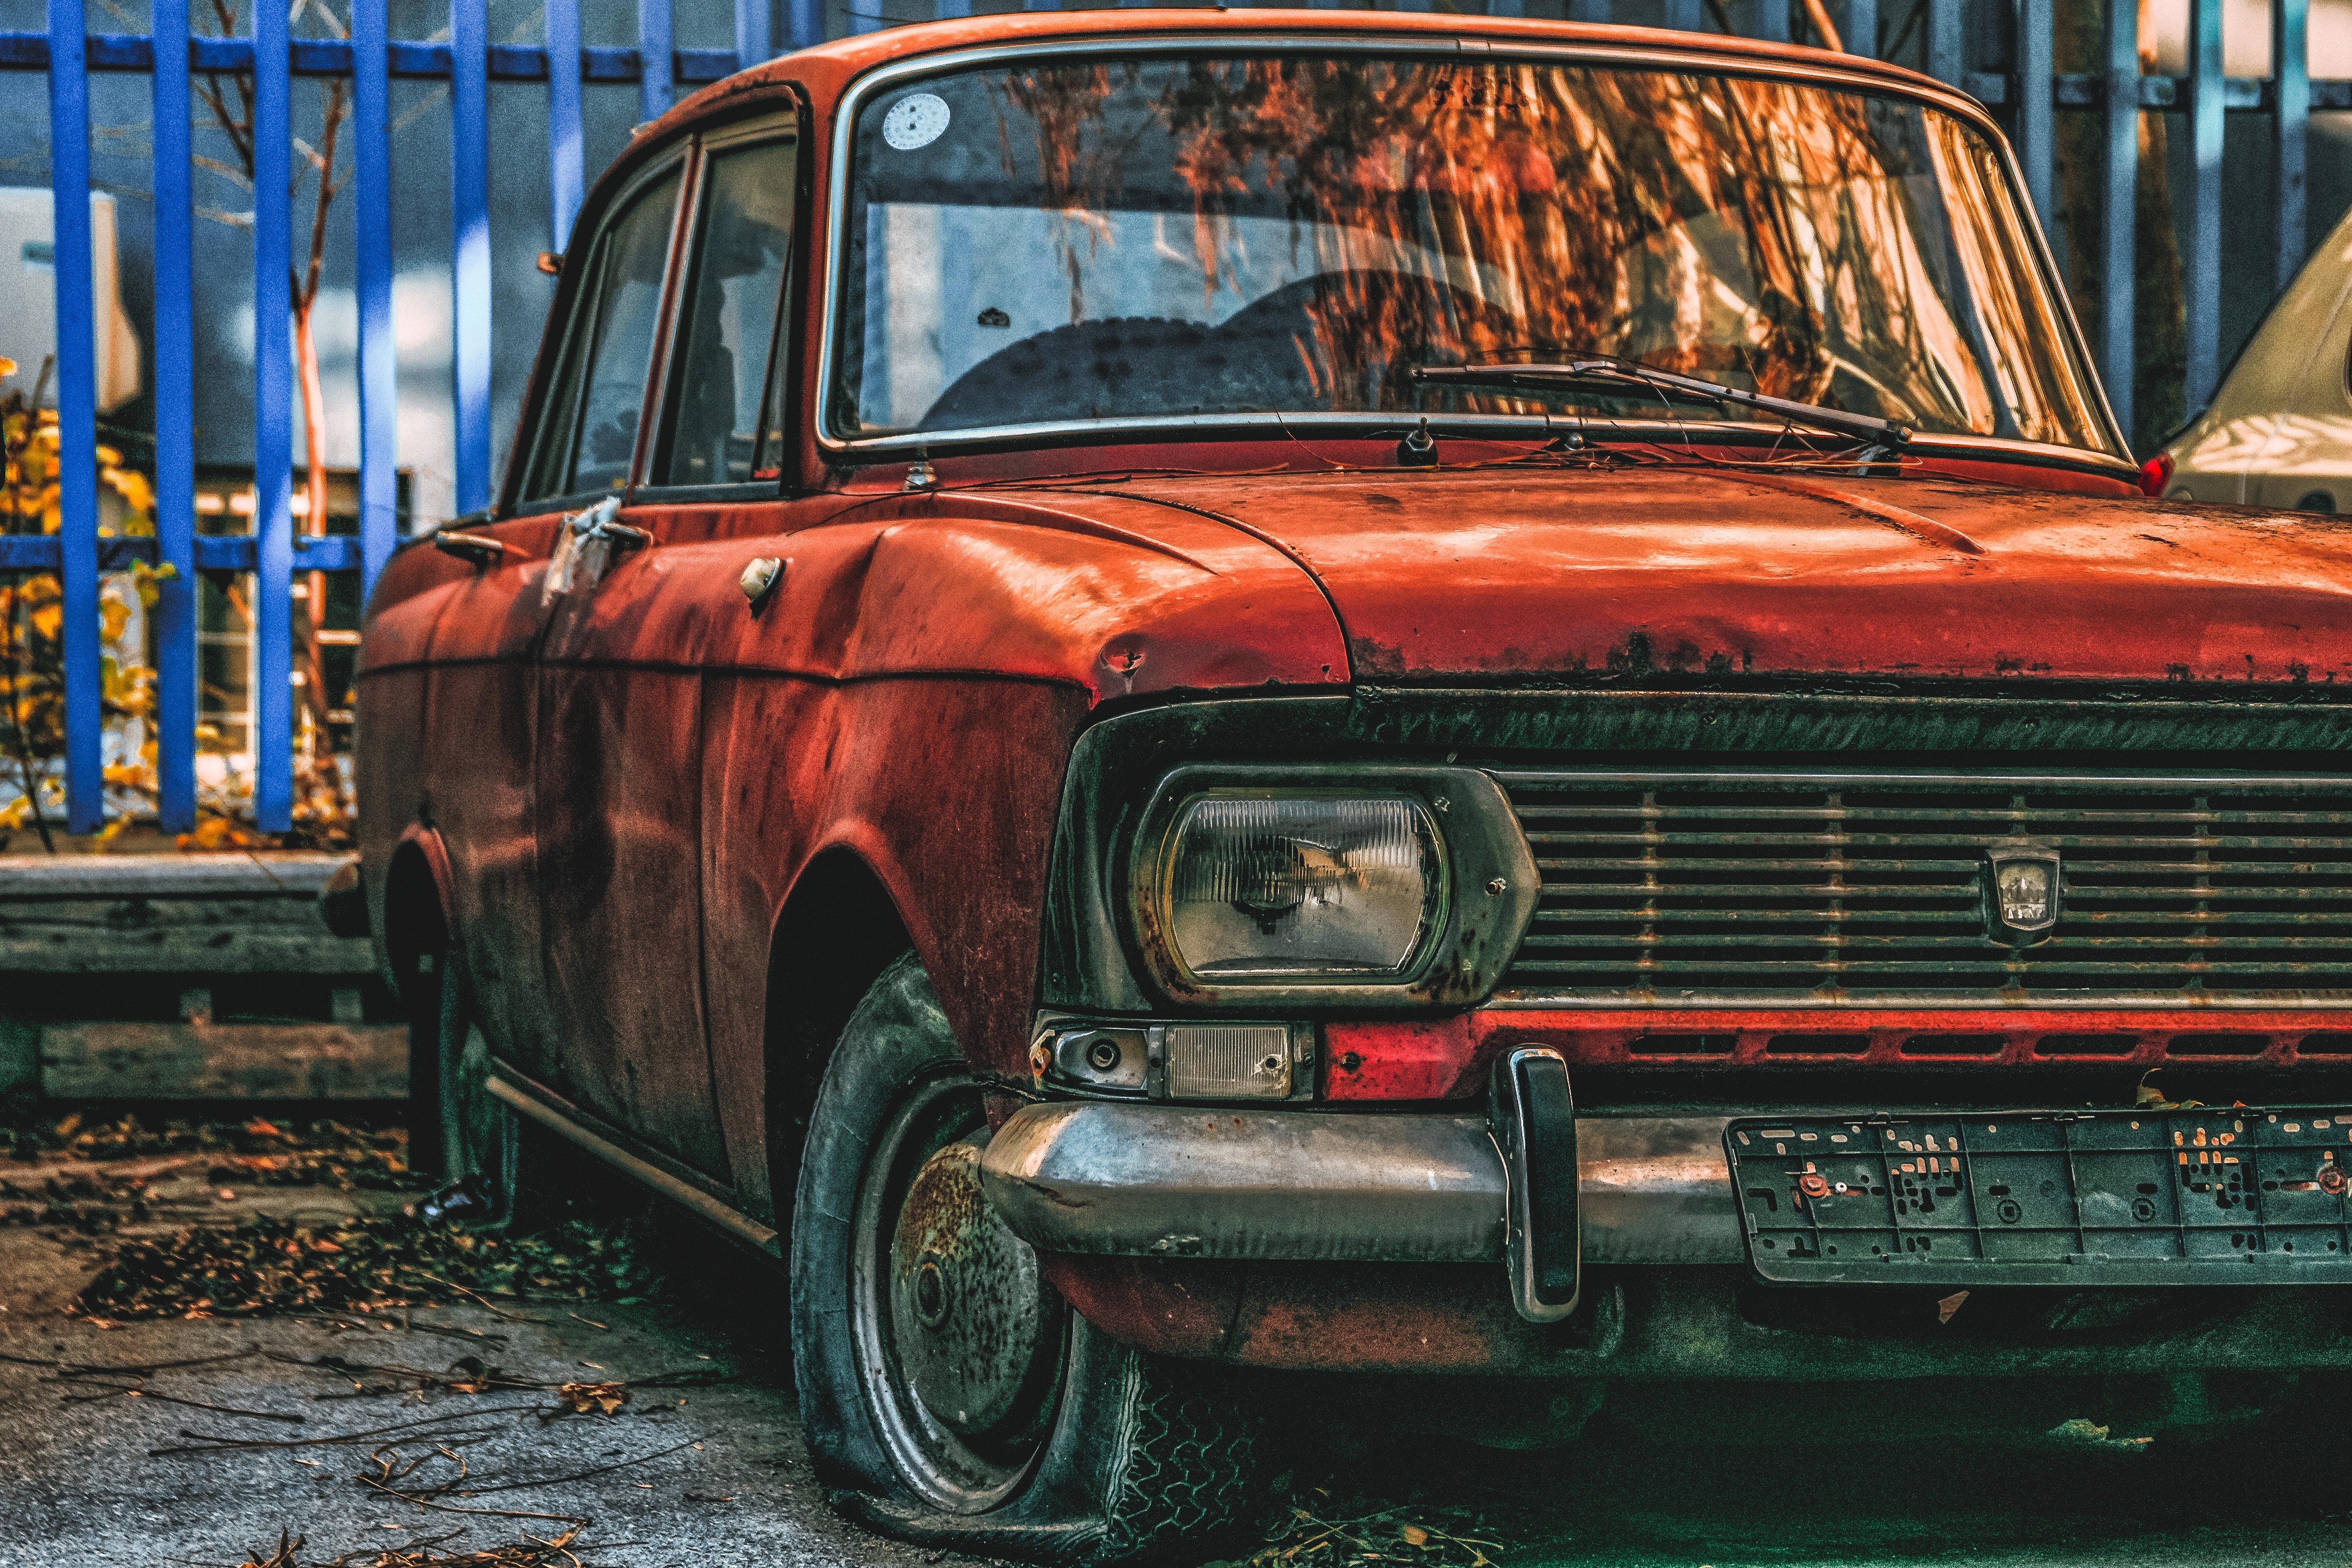
car, motor vehicle, family car, vehicle, automotive design, classic, vintage car, city car, compact car